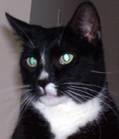
Label: cat